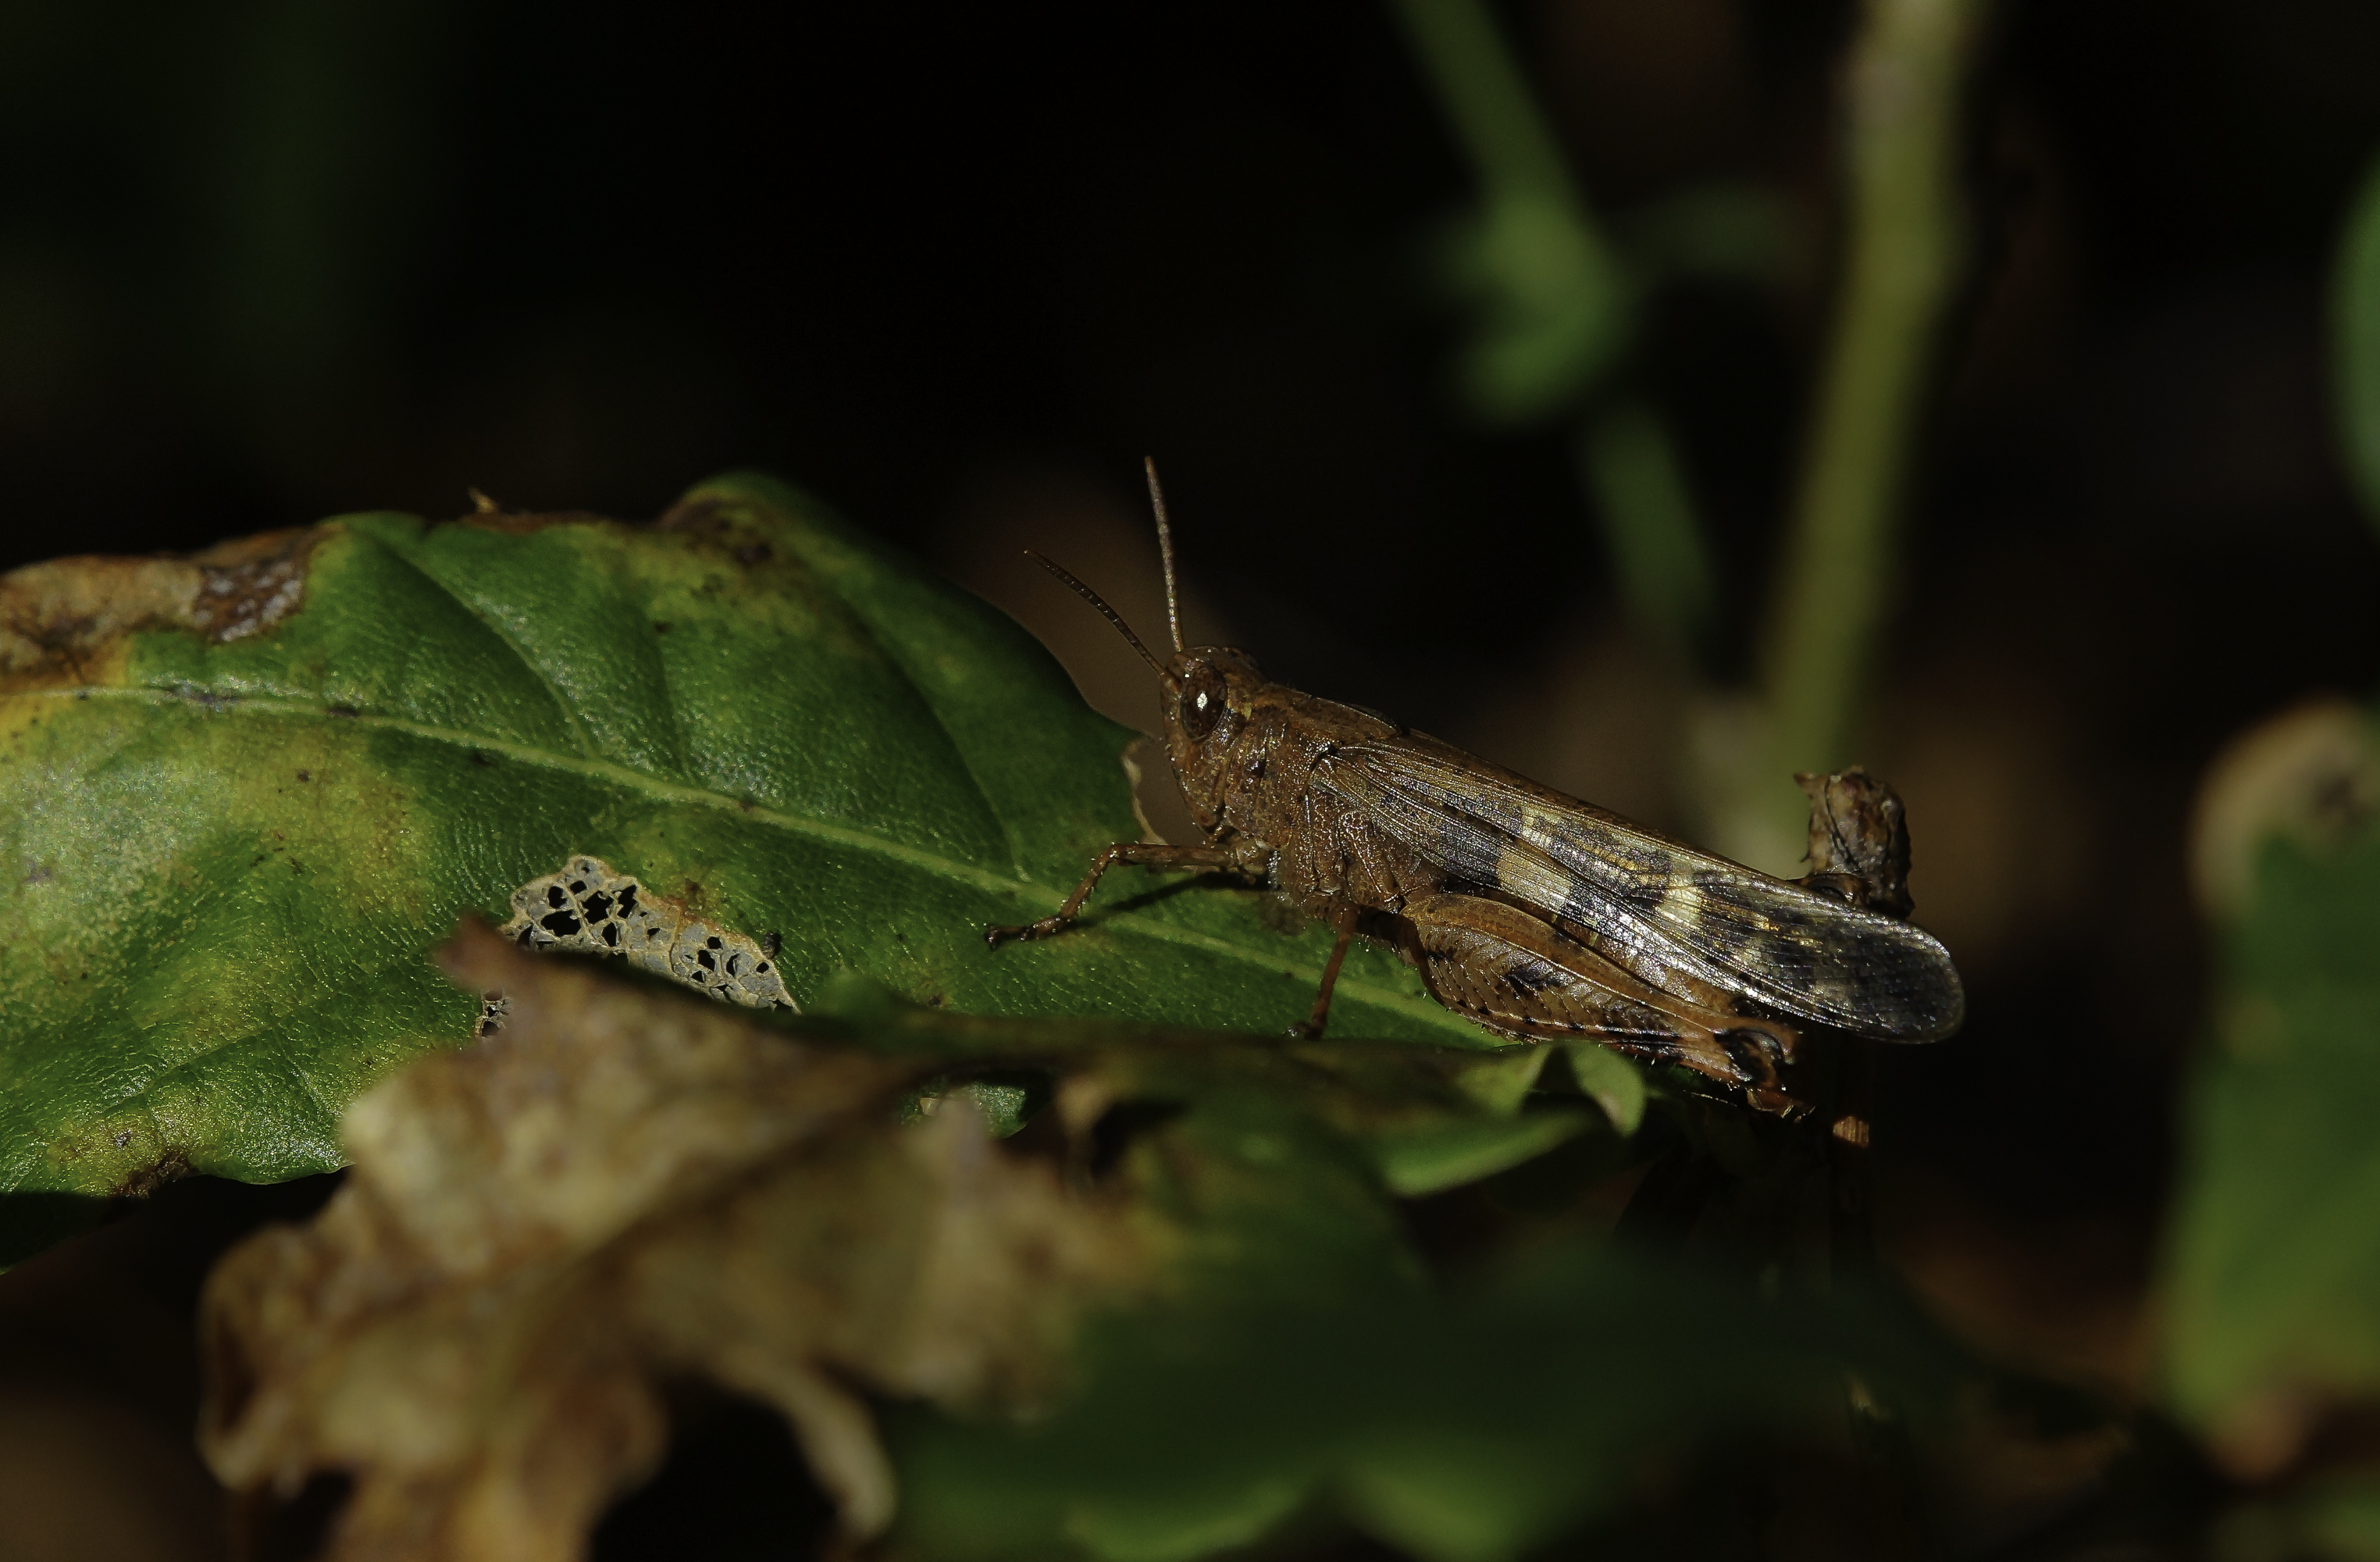
nature, photography, leaf, flower, photo, wildlife, green, insect, macro, autumn, botany, flora, fauna, invertebrate, close up, animals, naturaleza, a77, g, ggl1, gaby1, xovesphoto, animales, sonya77, gphoto, gabrielcorua, xelodegalicia, sonya77v, tamron180mmmacro, macro photography